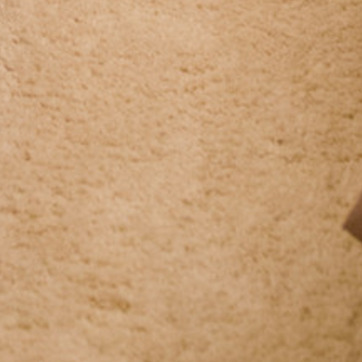
Material: carpet